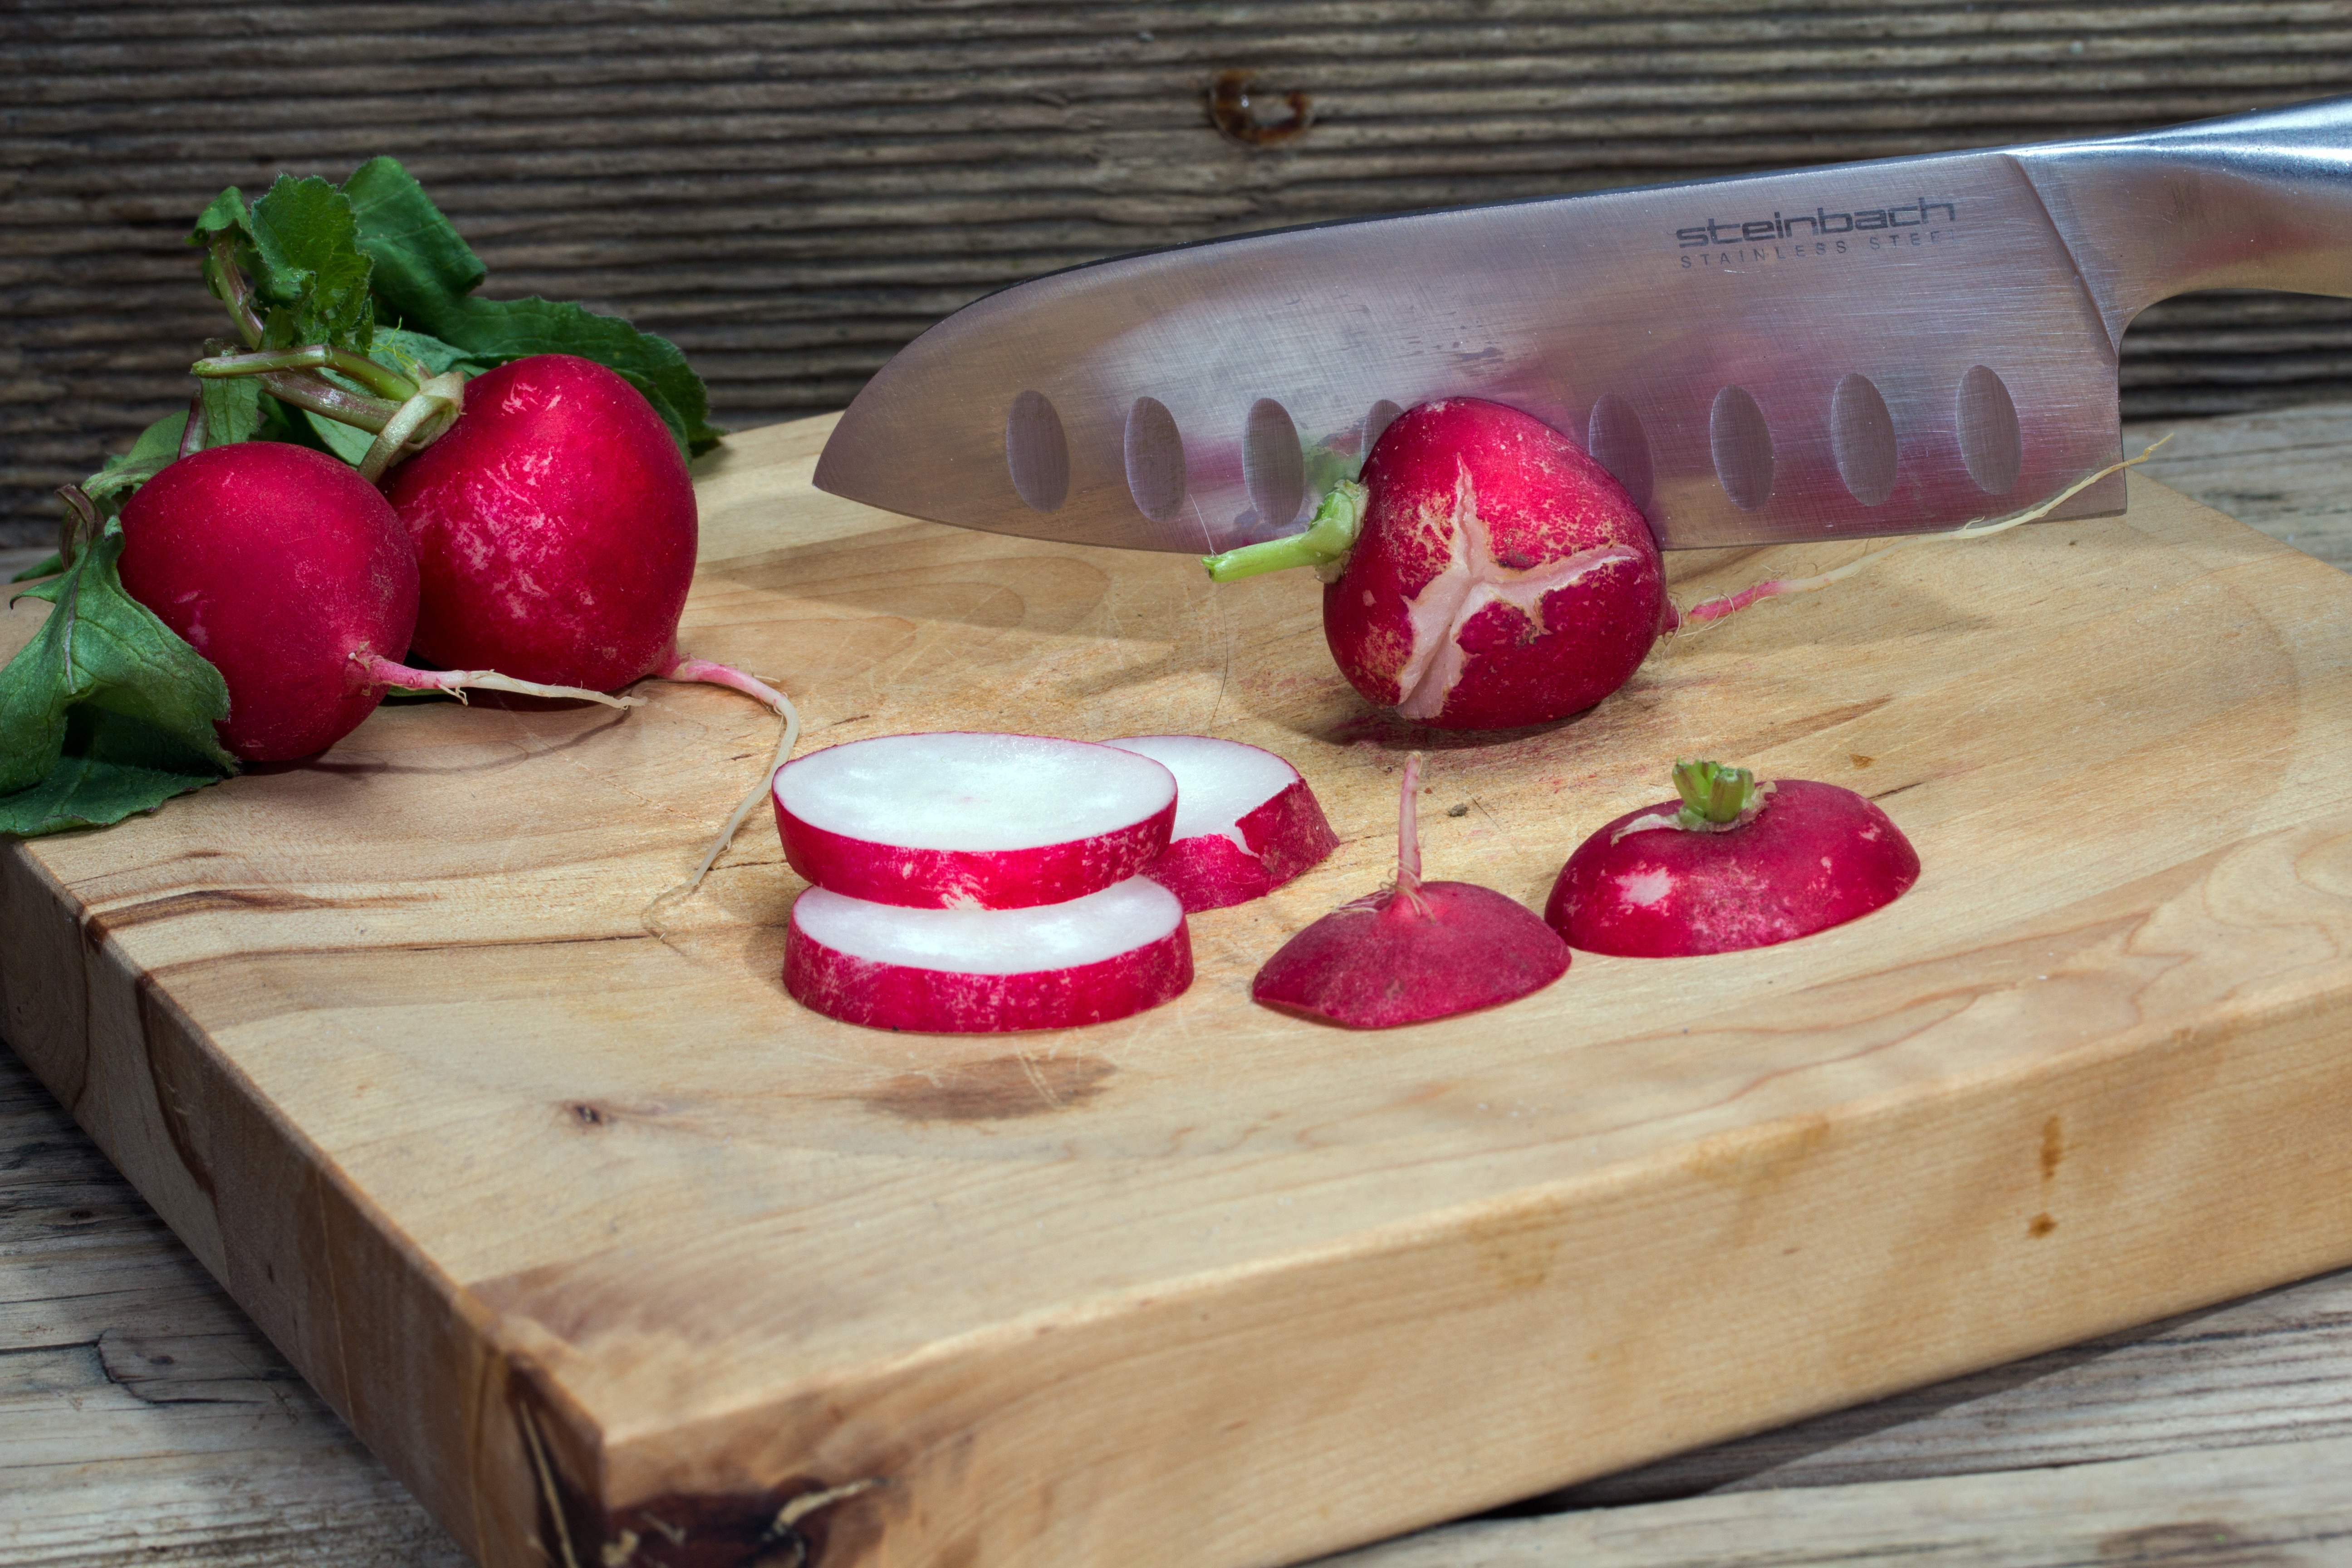
apple, plant, fruit, food, produce, baking, eat, knife, strawberry, cut, cutting board, strawberries, radishes, flowering plant, land plant